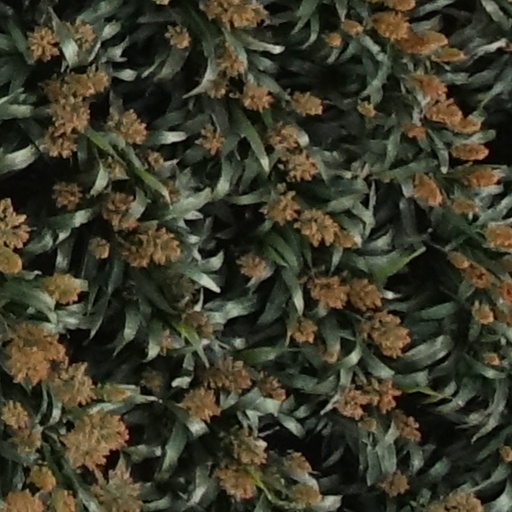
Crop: sorghum